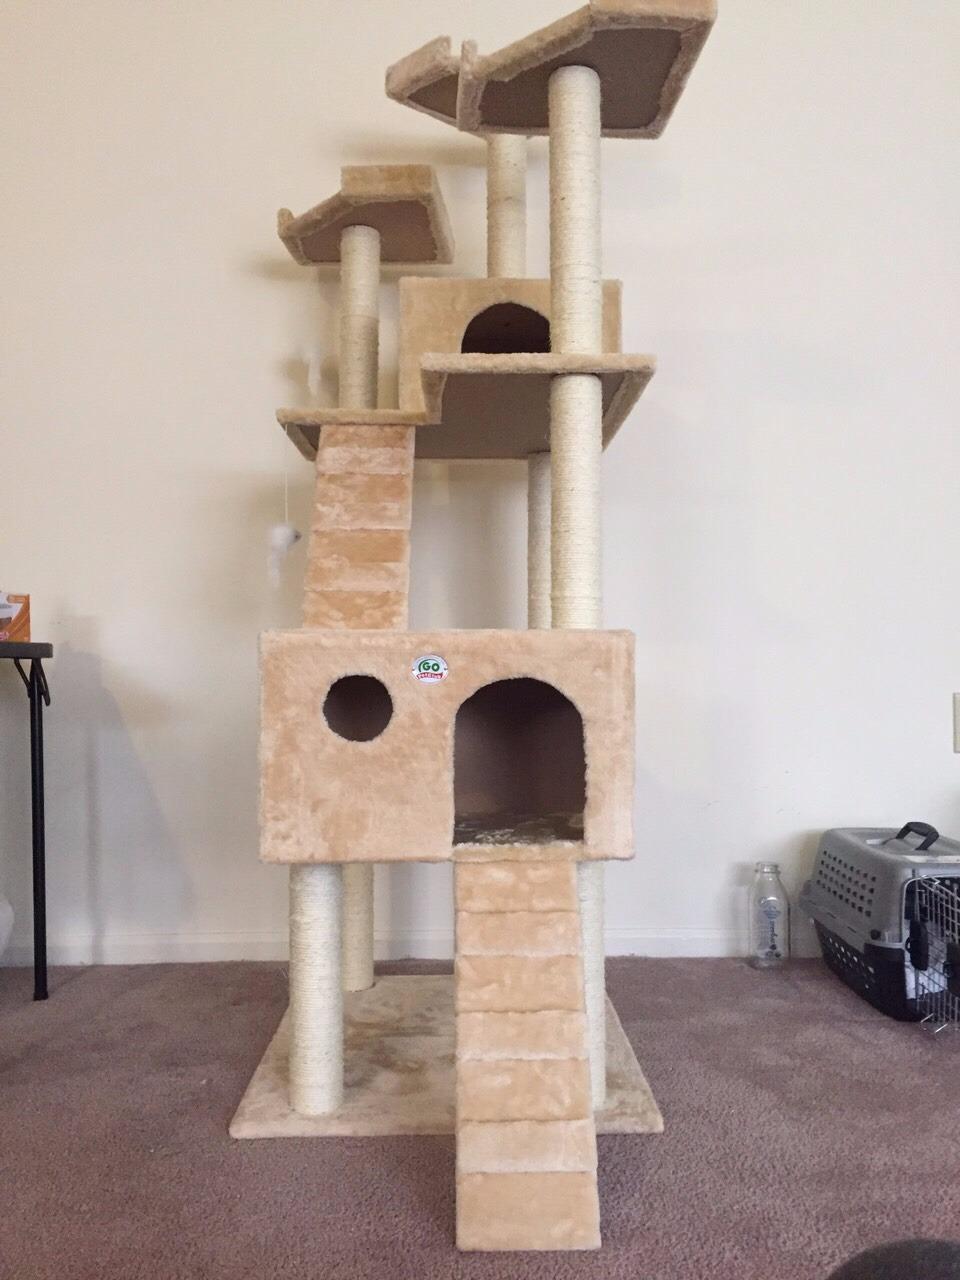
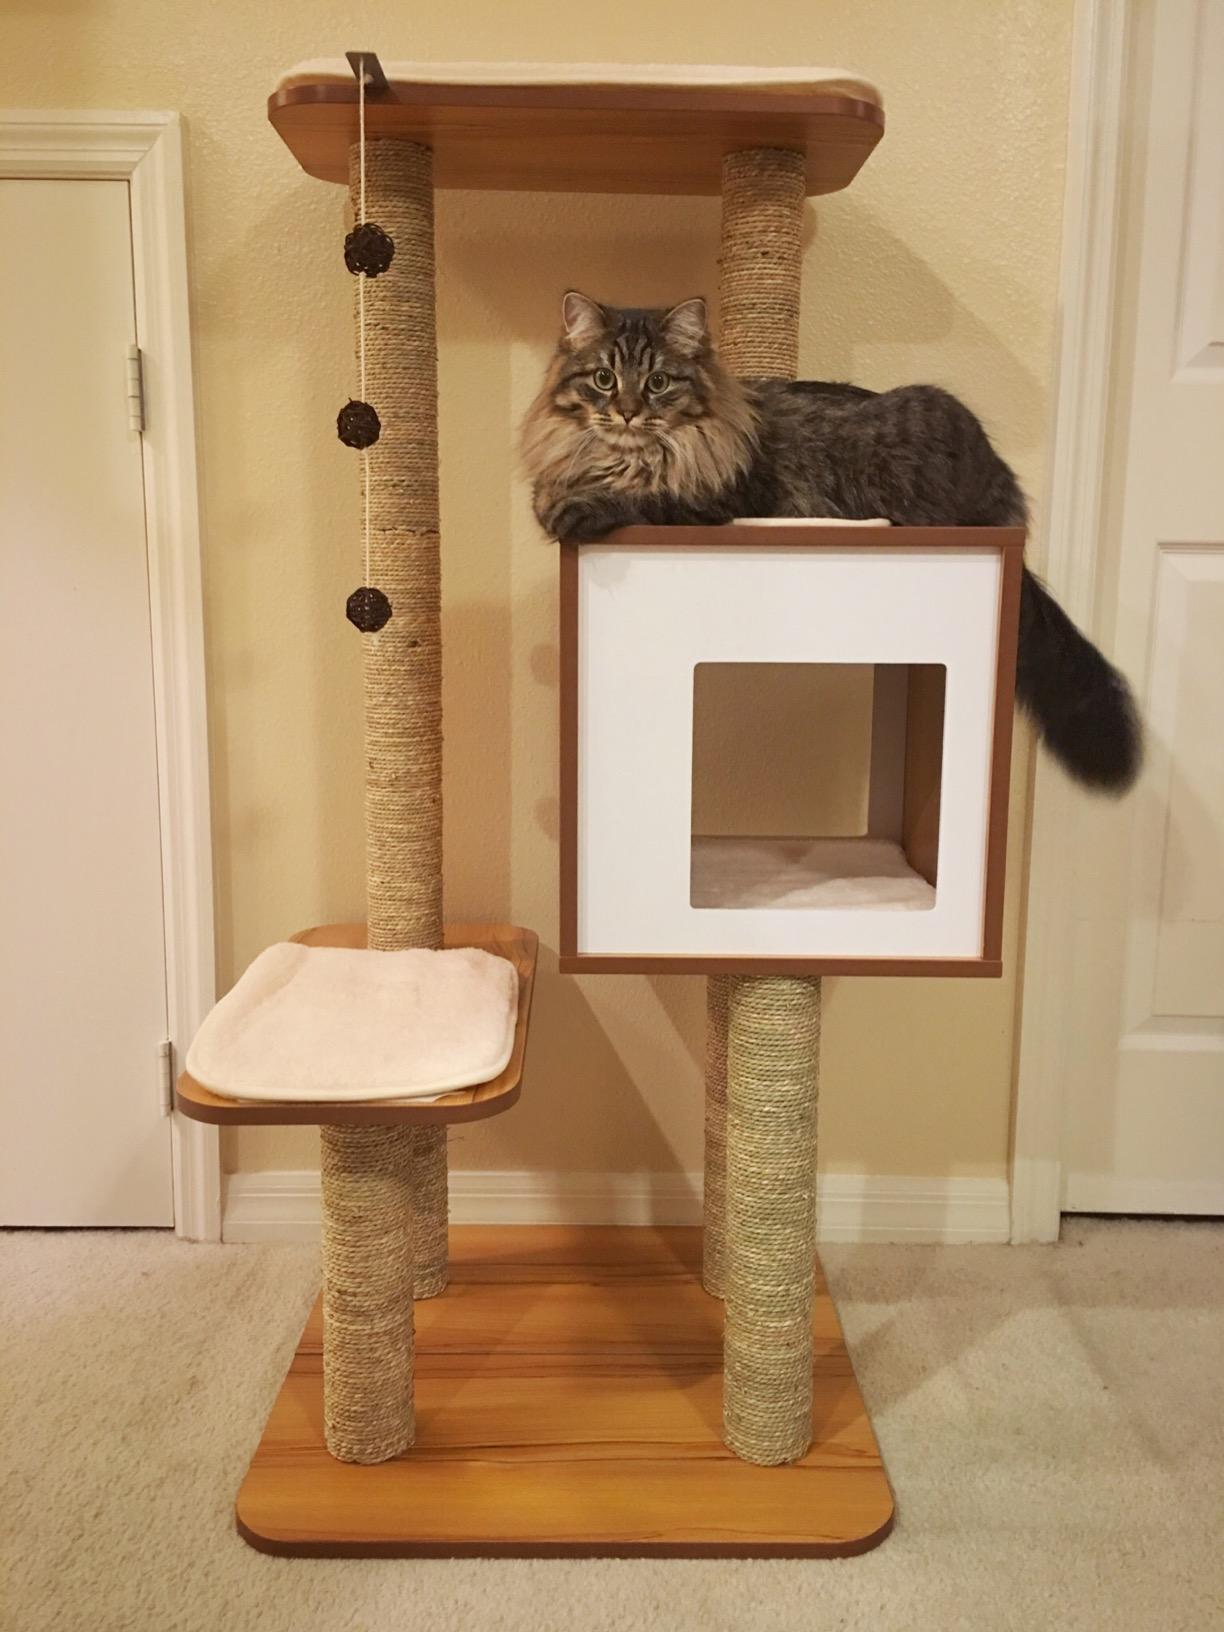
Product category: items_cat tree
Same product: no